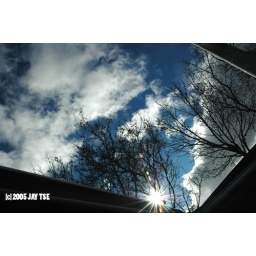
A photo I took in my car looking out through the gateway to the sky :D